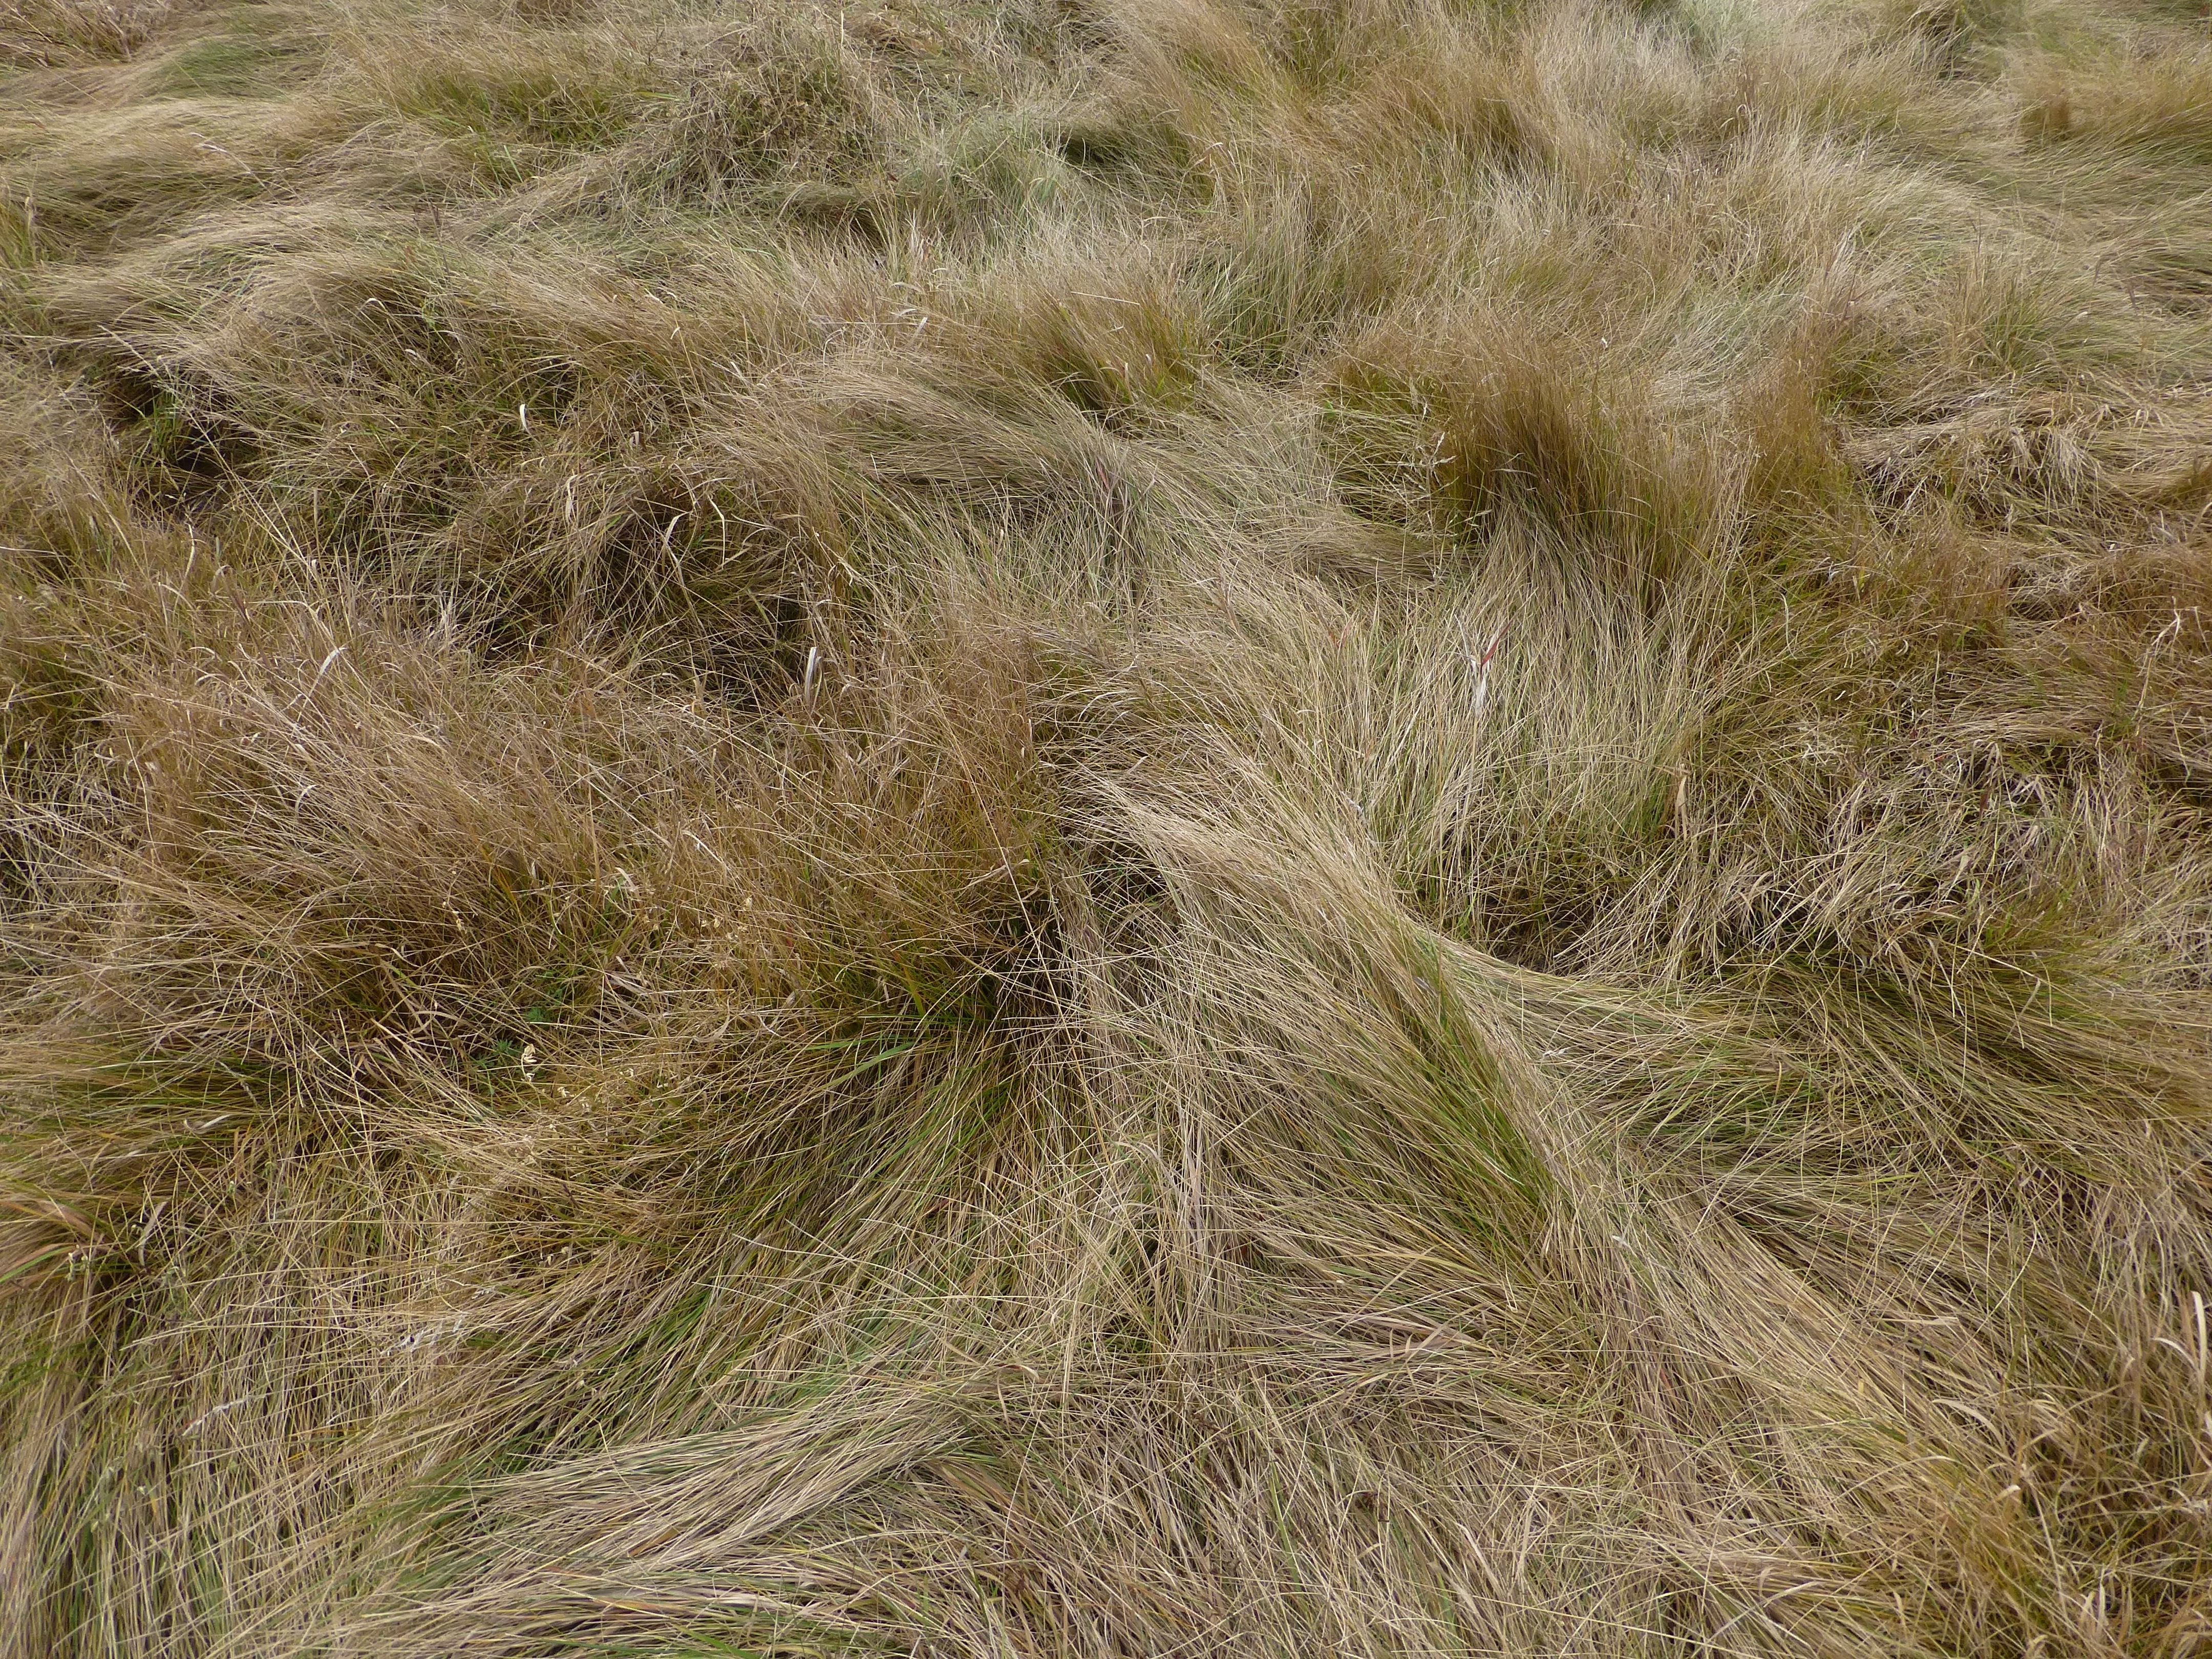
nature, grass, plant, field, lawn, meadow, barley, wheat, prairie, texture, flower, herb, crop, soil, agriculture, flora, plants, messy, grassland, badlands, rye, tall, wetland, habitat, ecosystem, steppe, flowering plant, chrysopogon zizanioides, natural environment, grass family, land plant, phragmites